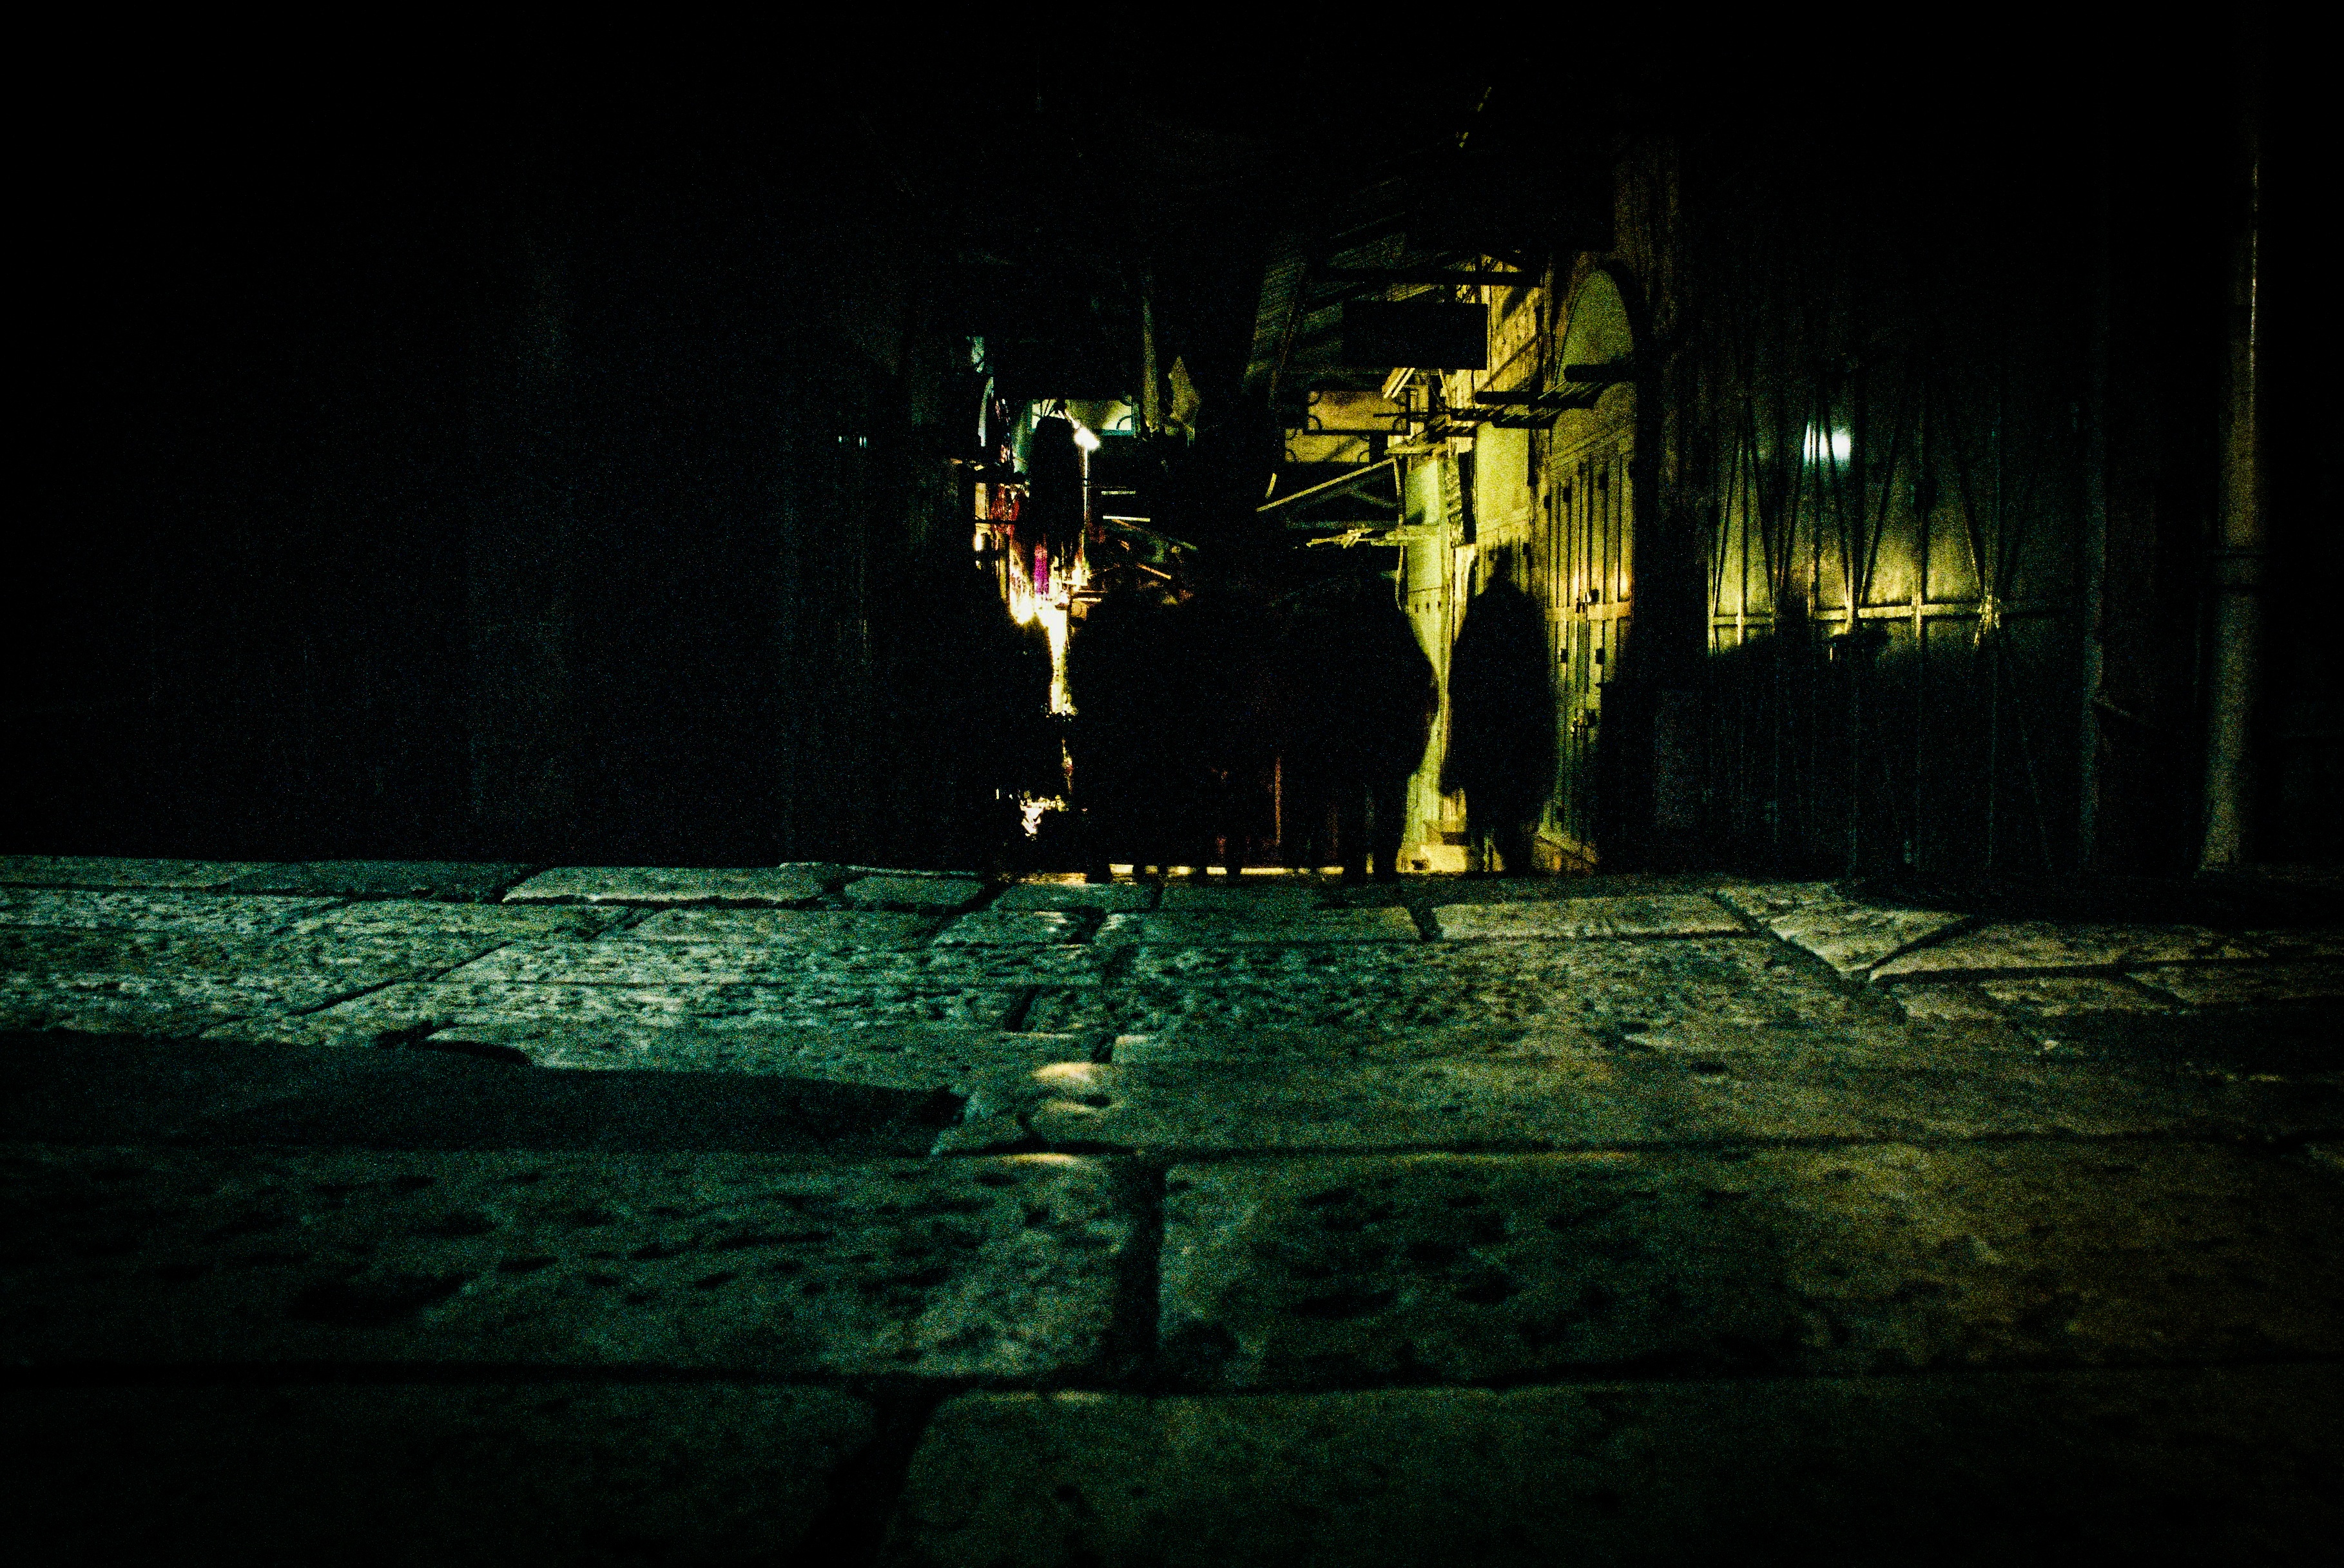
light, night, sunlight, evening, green, reflection, darkness, lighting